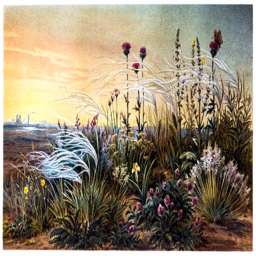
biological genus on a vector art illustration